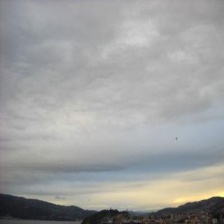
Cloud type: Stratocumulus